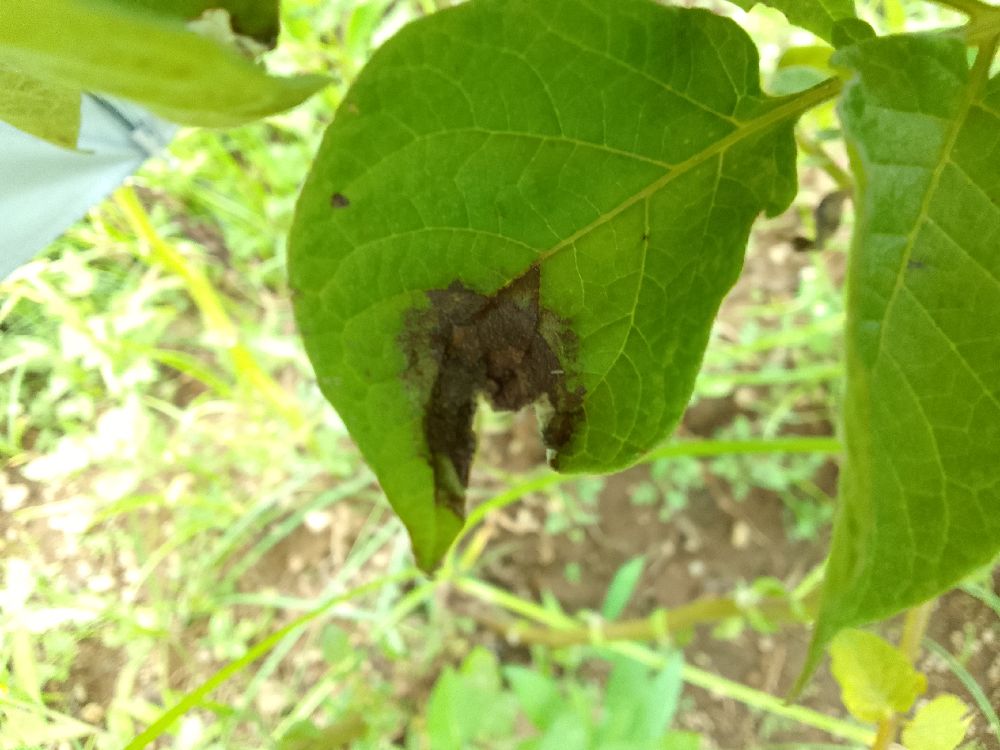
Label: Late blight